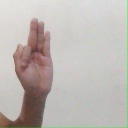
अक्षर: फ